All Lies (film)

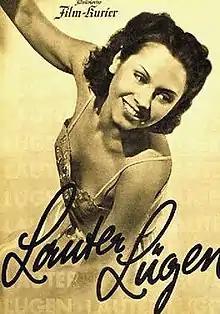
German film poster

All Lies is a 1938 German comedy film directed by Heinz Rühmann and starring Albert Matterstock, Hertha Feiler and Fita Benkhoff. It marked the directorial debut of Rühmann, a popular comedy star of the era.